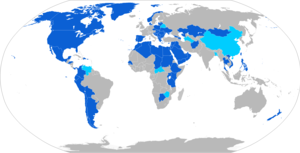
Le M998 High mobility multipurpose wheeled vehicle est un véhicule de transport à roues de l'US Army fabriqué par AM General, un constructeur militaire indépendant ayant appartenu à American Motors Corporation.